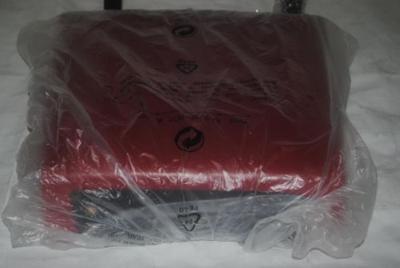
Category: chair